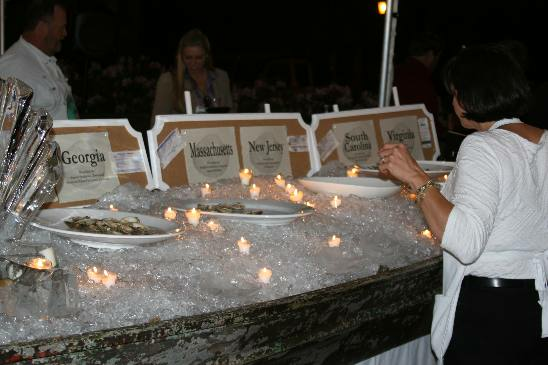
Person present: Yes